Delaware

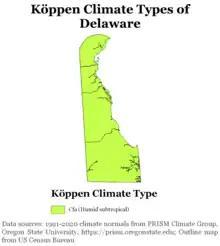
The Köppen climate classification for Delaware

Since almost all of Delaware is a part of the Atlantic coastal plain, the effects of the ocean moderate its climate. The state lies in the humid subtropical climate (Köppen "Cfa") zone. Despite its small size (roughly from its northernmost to southernmost points), there is significant variation in mean temperature and amount of snowfall between Sussex County and New Castle County. Moderated by the Atlantic Ocean and Delaware Bay, the southern portion of the state has a milder climate and a longer growing season than the northern portion of the state.